Porin Kärpät

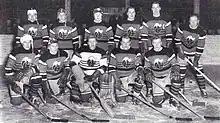
Team photo of the 1956–57 Kärpät squad, which was close to being promoted to the SM-sarja.

Porin Kärpät established its place in the Suomen sarja, the 2nd level of ice hockey, in the 1950s. In the 1956–57 season, Kärpät won their group and advanced to the SM-sarja qualifiers. Kärpät's opponents were IFK Helsingfors, Kotkan Reipas and Kalevan Pallo. Kärpät lost its first game to IFK 5–4, but beat Reipas 5–1. The deciding match was against KalPa. Kärpät already had a 3–0 lead, but the game ended in a 4–4 tie. Kärpät was tied with IFK and KalPa, but fell to 3rd place with goal difference and thus did not get promoted to the SM-sarja.